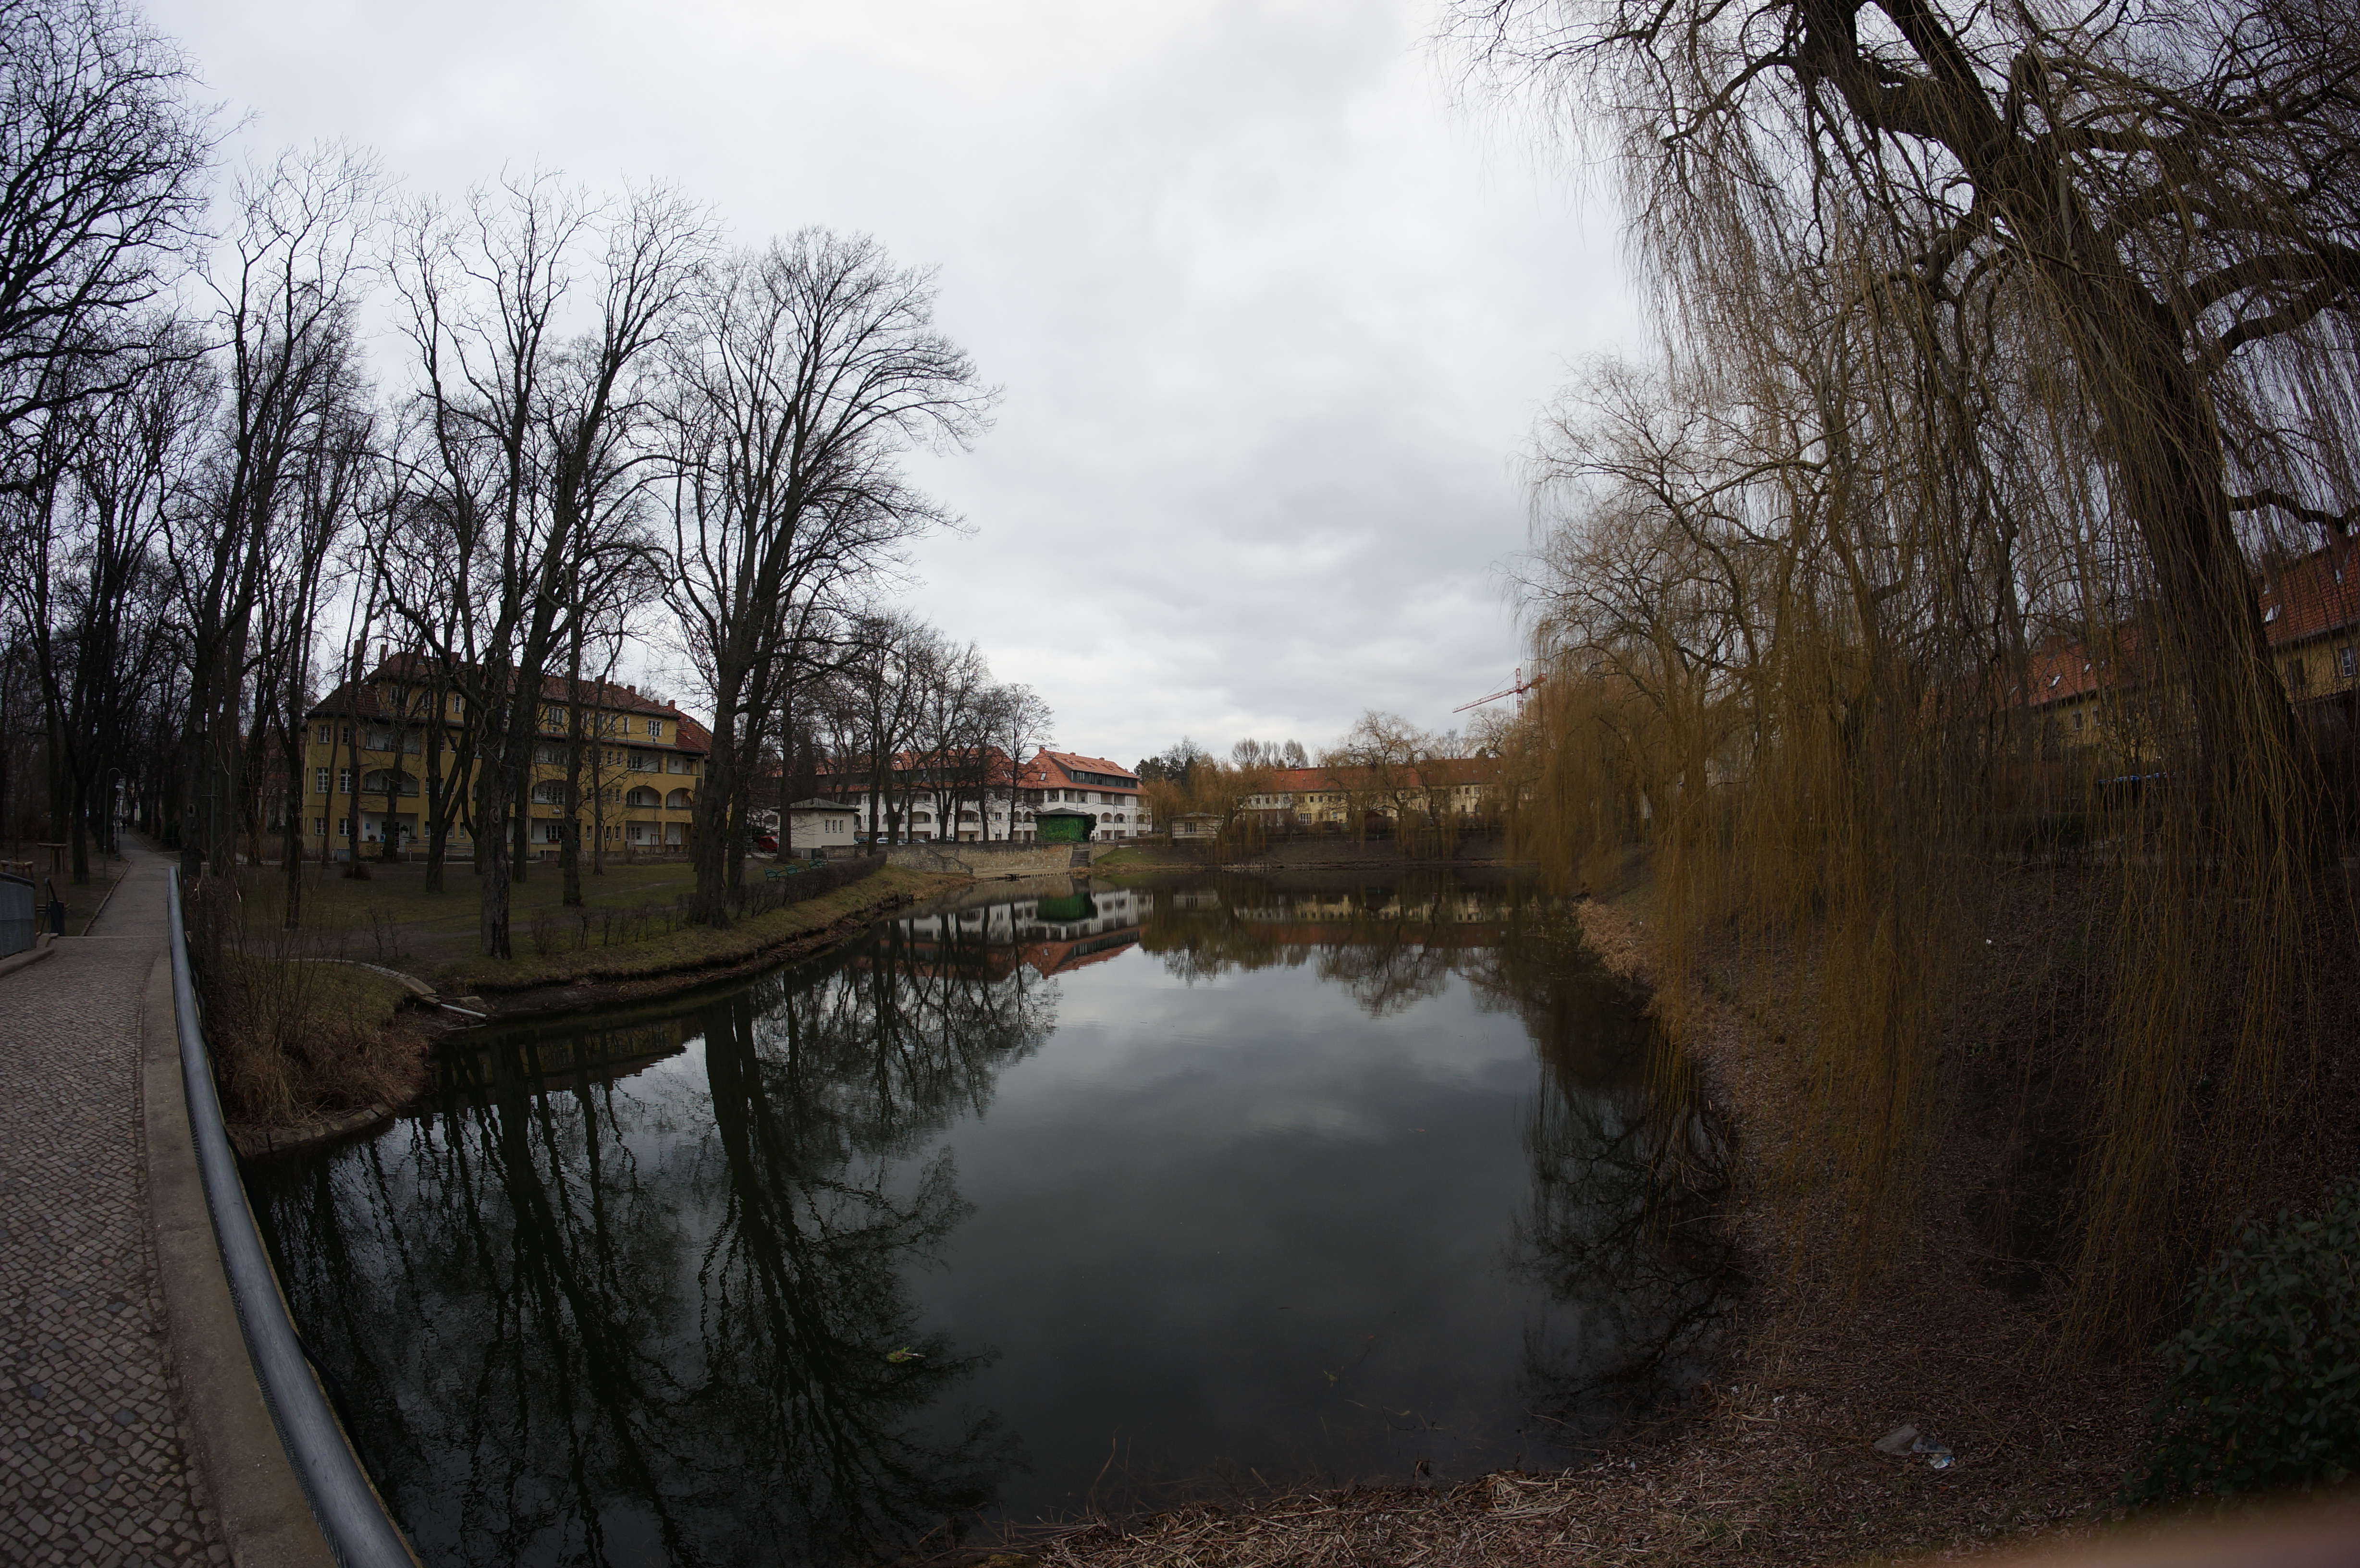
landscape, tree, water, winter, bridge, morning, lake, river, canal, stream, reflection, autumn, season, waterway, body of water, 2015, germany, deutschland, berlin, walimex, samyang, sony, nex, nex6, lenstagged, steffenzahn, walimex8mm, 8mm, landform, geographical feature, woody plant